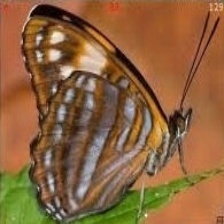
Species: Iphiclus sister